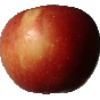
Label: Apple Braeburn 1